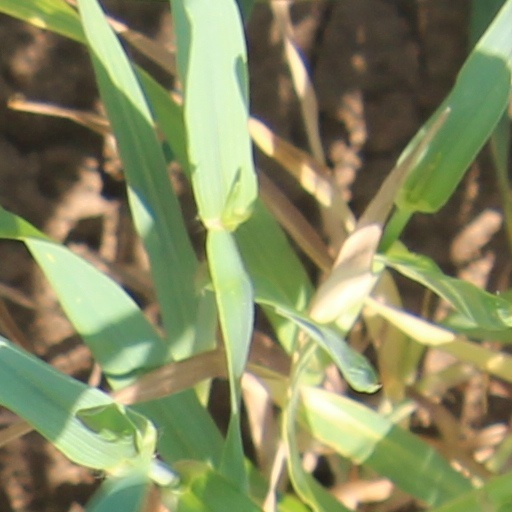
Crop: wheat